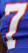
Number: 7